Salut d'Amour (film)

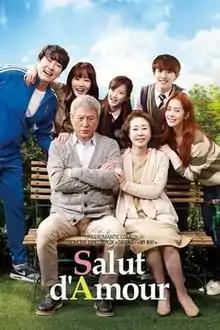
Theatrical release poster

Salut d'Amour is a 2015 South Korean romantic comedy-drama film starring Park Geun-hyung and Youn Yuh-jung and directed by Kang Je-gyu. It is a remake of the 2008 American film "Lovely, Still".